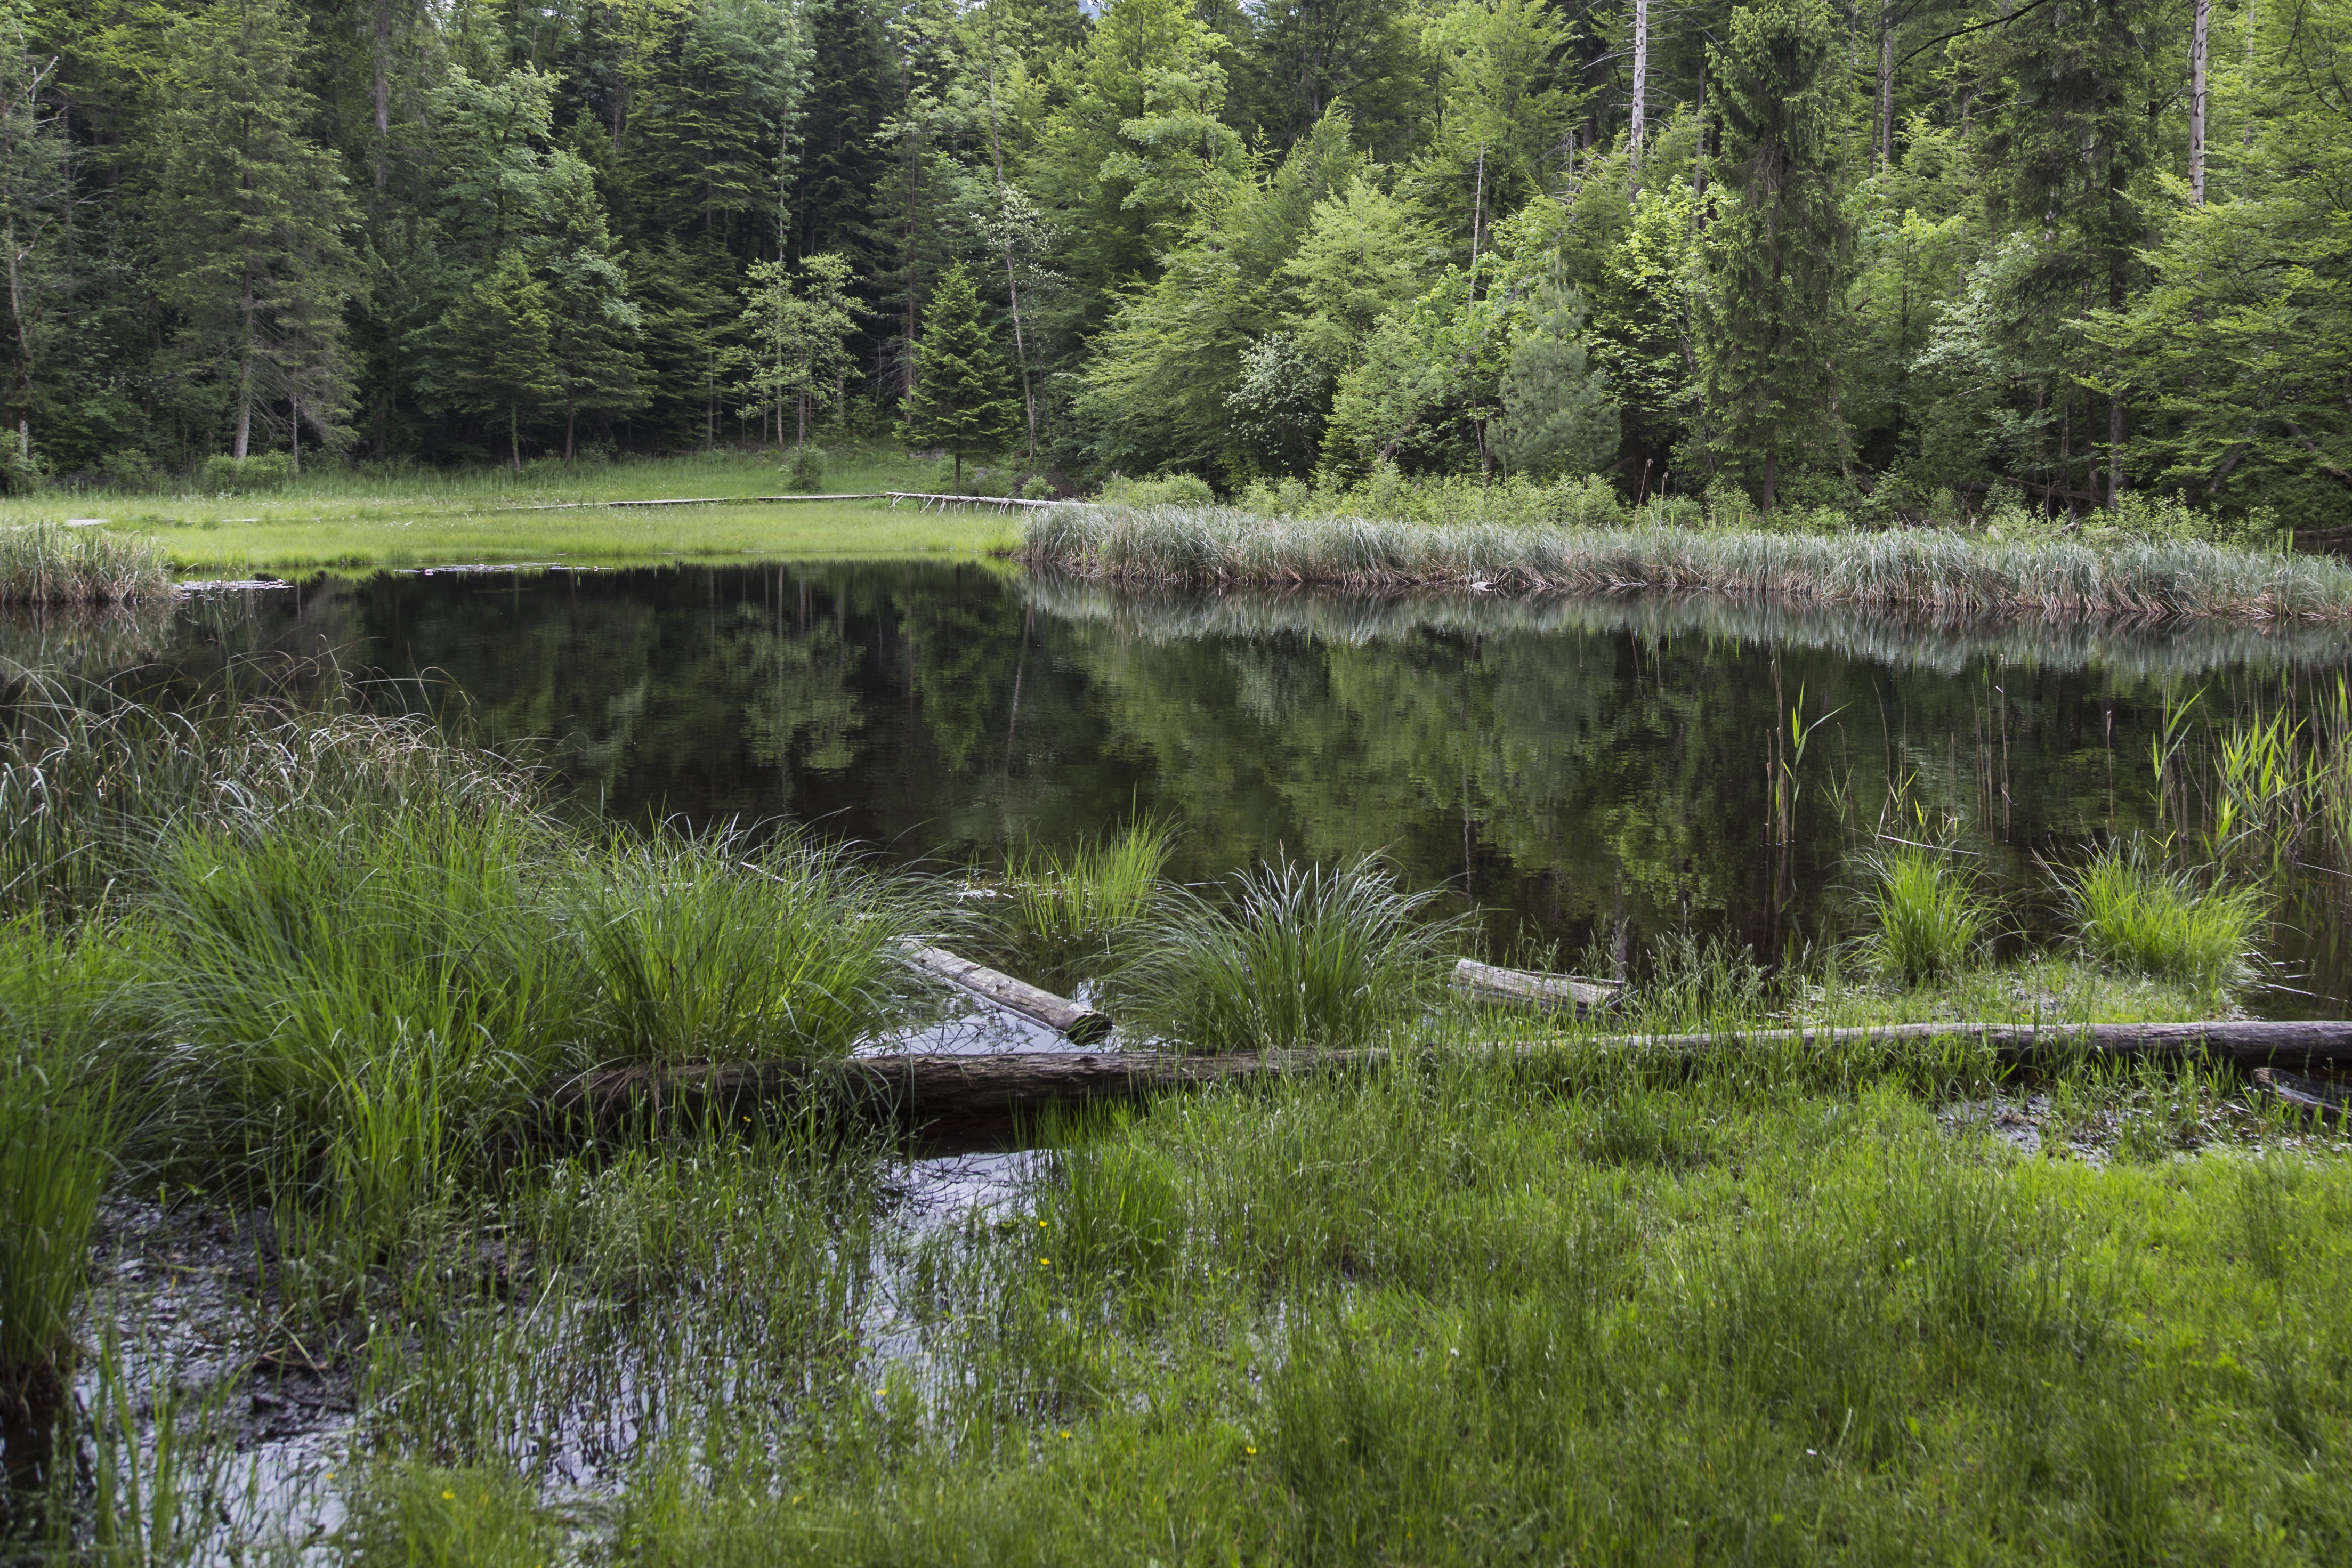
tree, water, nature, forest, creek, marsh, wetlands, swamp, wilderness, lake, river, mystical, pond, stream, reflection, reservoir, bank, moor, wetland, bog, floodplain, woodland, habitat, mood, loch, moist, ecosystem, watercourse, moorland, nature conservation, tarn, nature reserve, waldsee, swampy, biome, fish pond, natural environment, riparian forest, gerzensee